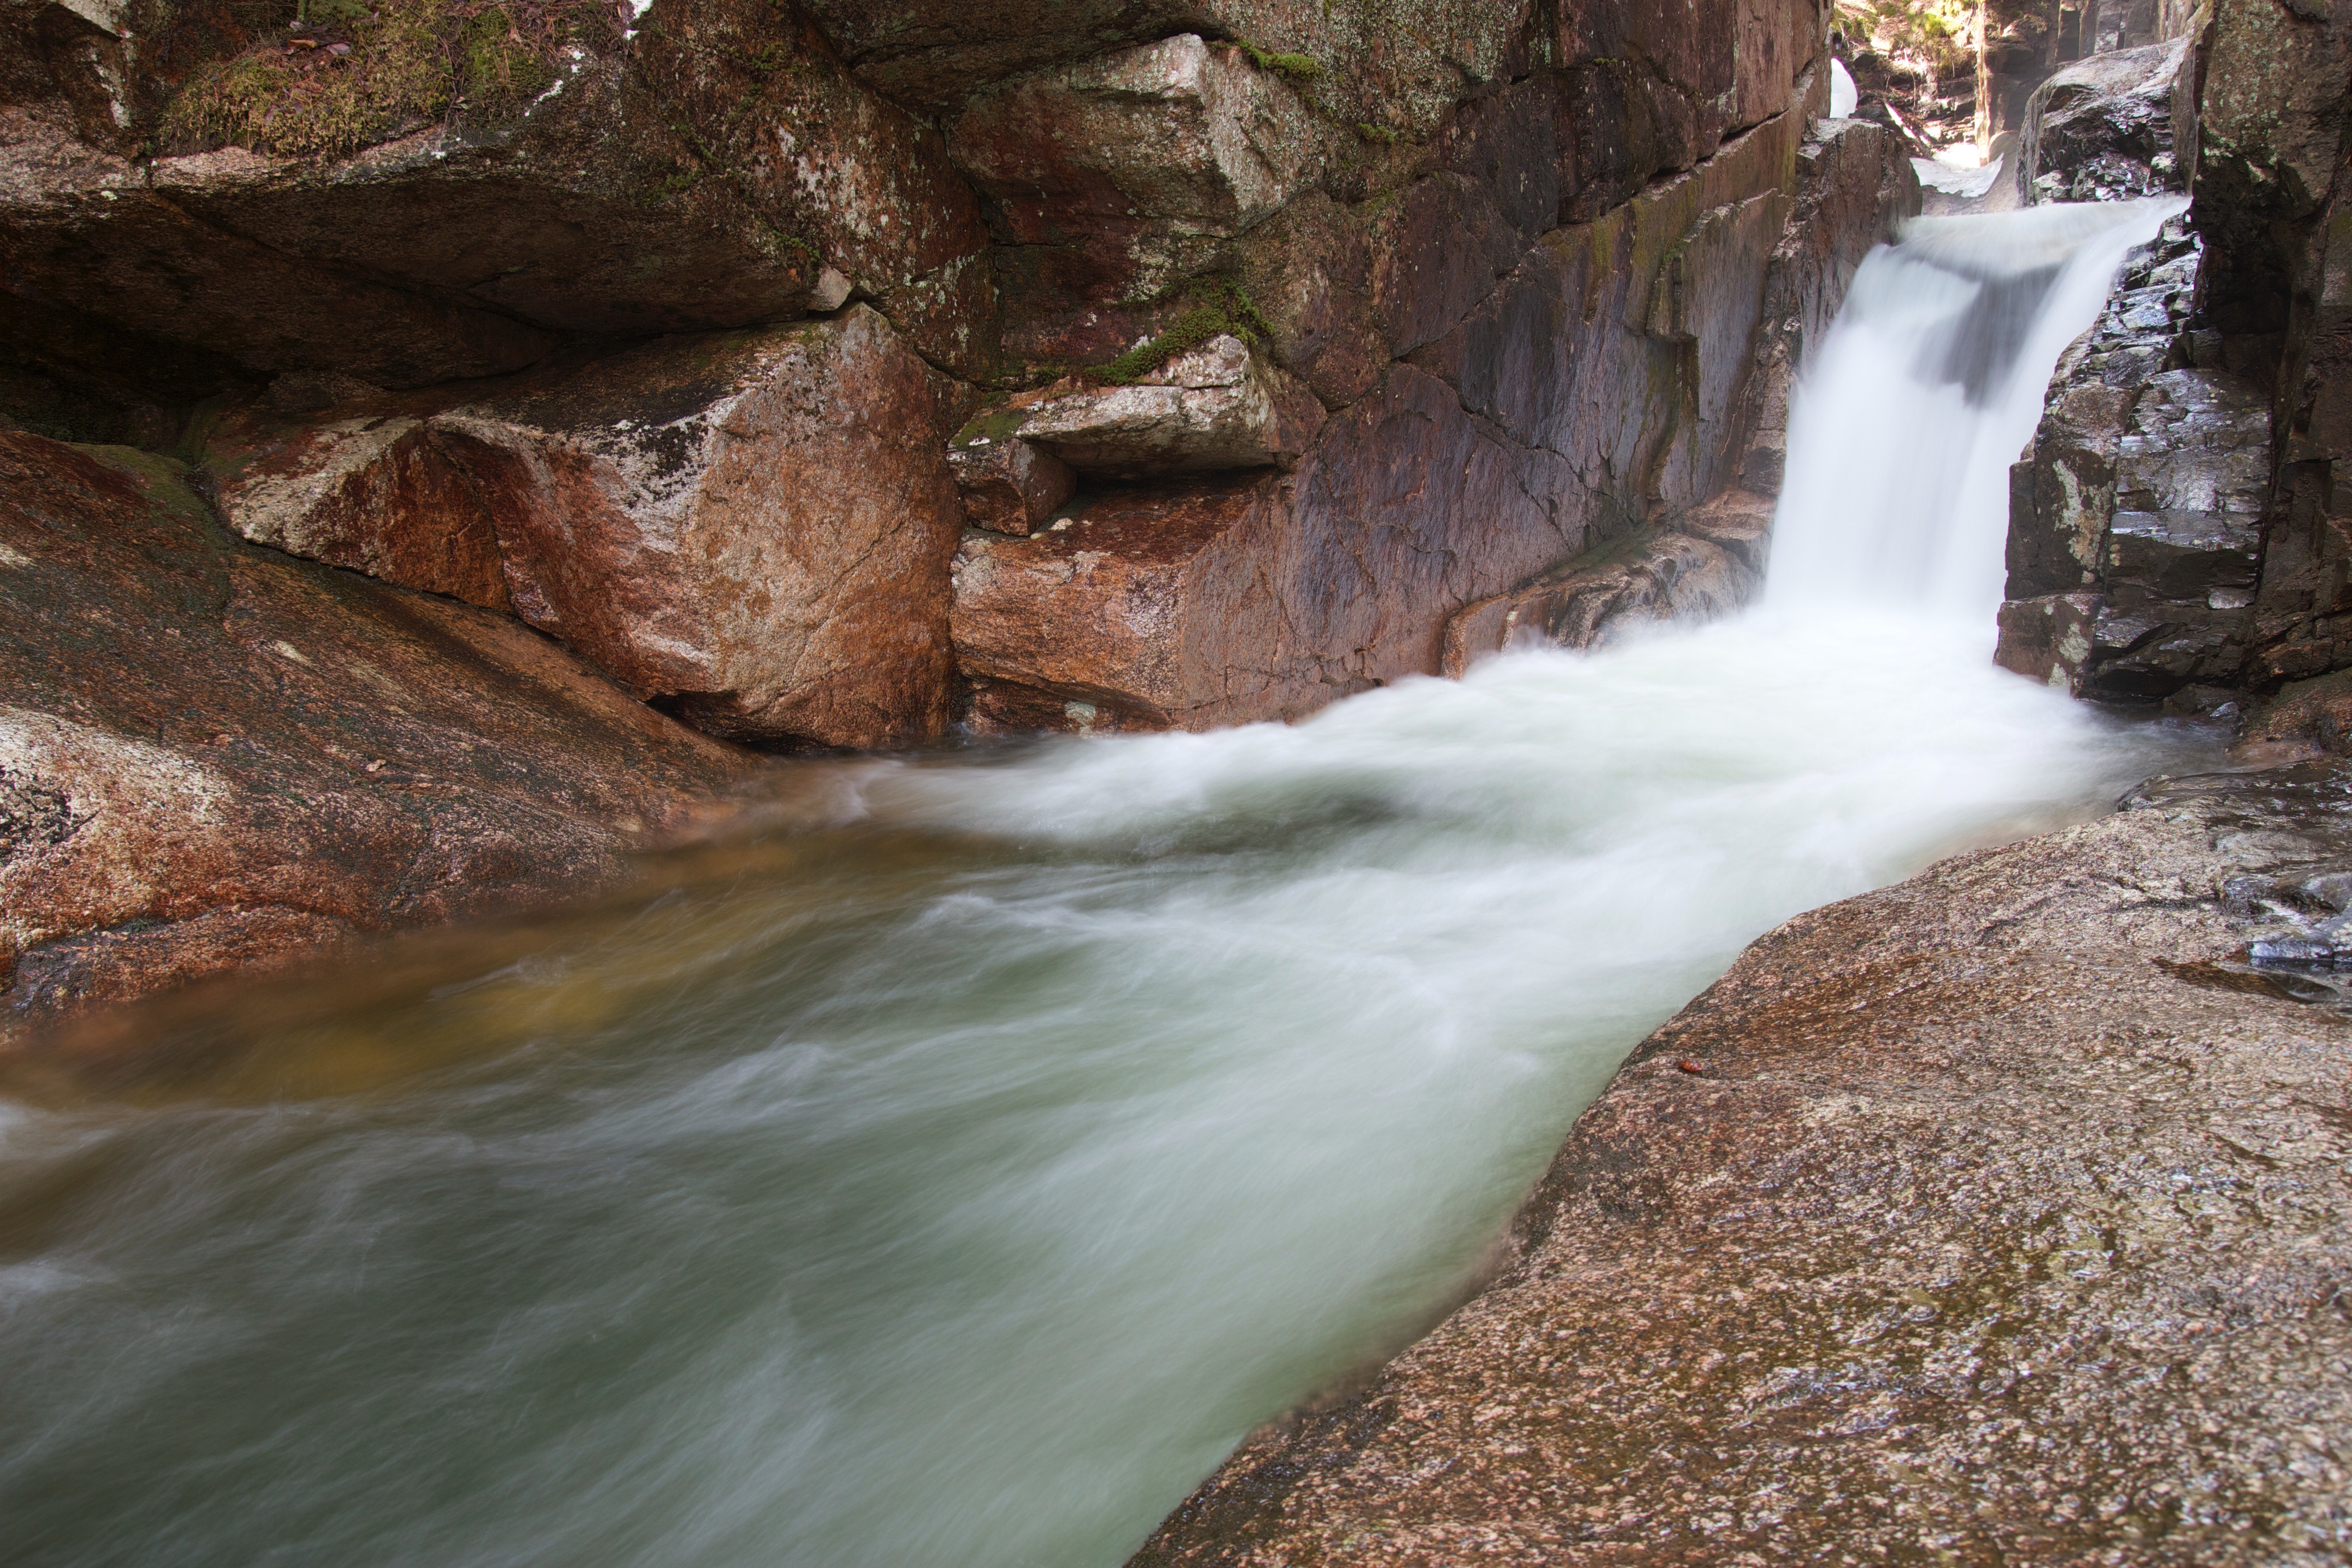
body of water, water resources, water, waterfall, nature, watercourse, stream, natural landscape, river, rock, narrows, rapid, formation, ravine, water feature, canyon, state park, geology, wadi, creek, mountain river, geological phenomenon, landscape, fluvial landforms of streams, national park, vacation, valley, spring, mineral spring, arroyo, tourism